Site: brandenburg
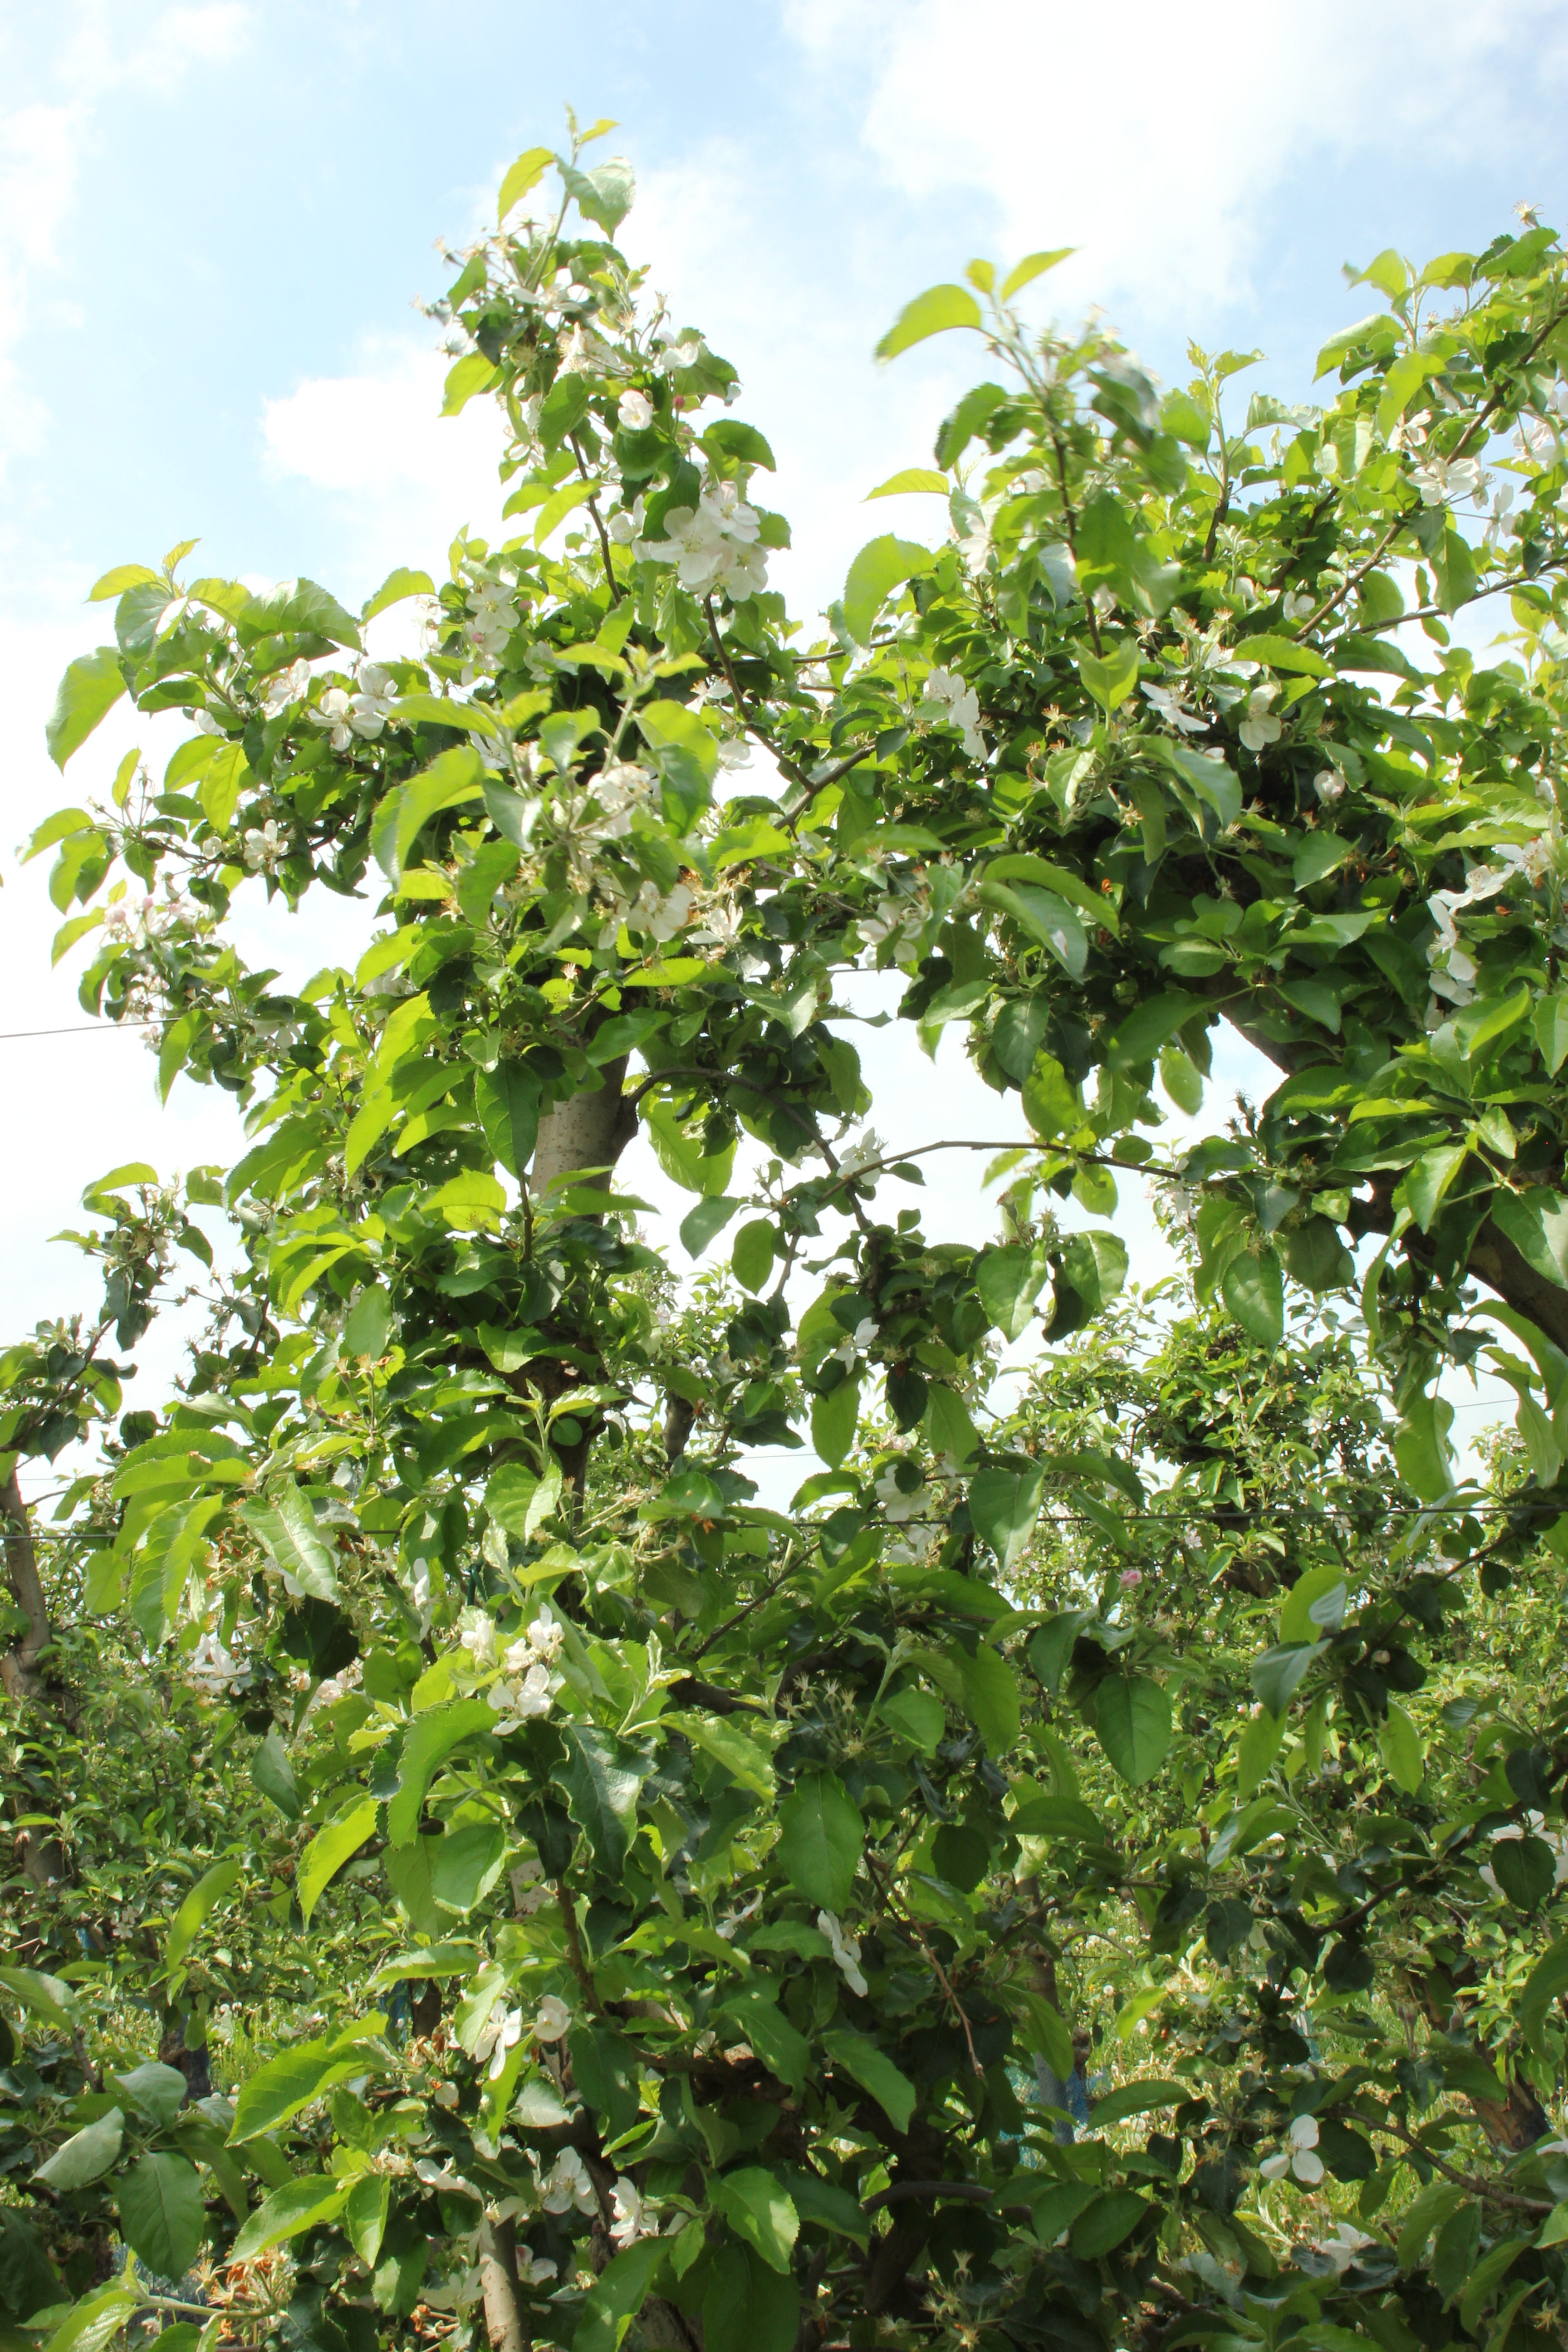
Growth stage (BBCH 67): Flowering